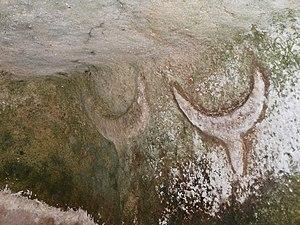
L'Italie /itali/, en forme longue la République italienne, est un pays d'Europe du Sud correspondant physiquement à une partie continentale, une péninsule située au centre de la mer Méditerranée et une partie insulaire constituée par les deux plus grandes îles de cette mer, la Sicile et la Sardaigne, et beaucoup d'autres îles plus petites. Elle est rattachée au reste du continent par le massif des Alpes. Le territoire italien correspond approximativement à la région géographique homonyme.
La Nécropole de Su Crucifissu Mannu est un site archéologique situé dans la région de Nurra au nord-ouest de la Sardaigne.